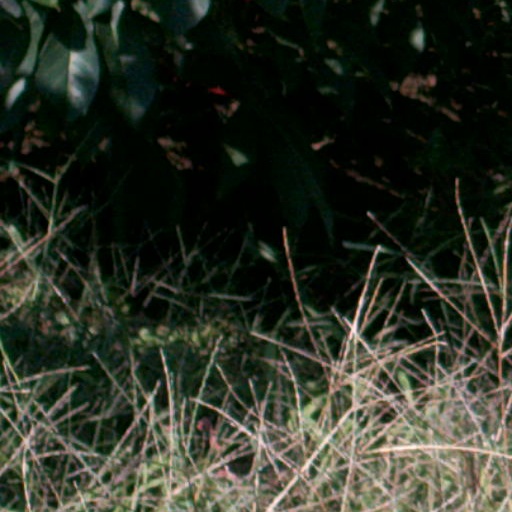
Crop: cassava